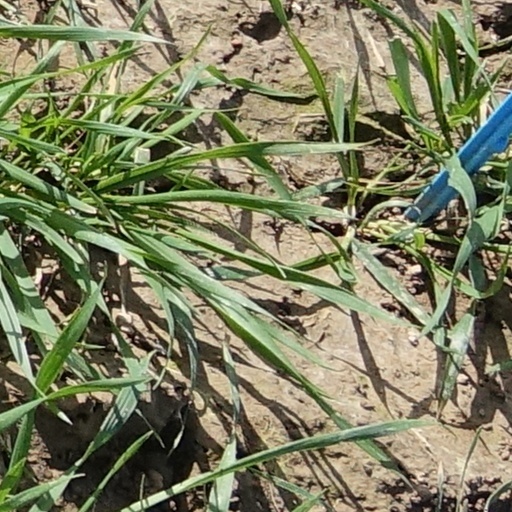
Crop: wheat